University of Winchester

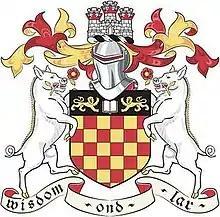
Coat of arms University of Winchester

The University of Winchester is a public research university based in the city of Winchester, Hampshire, England. The university has origins tracing back to 1840 as a teacher training college, but was established in 2005.